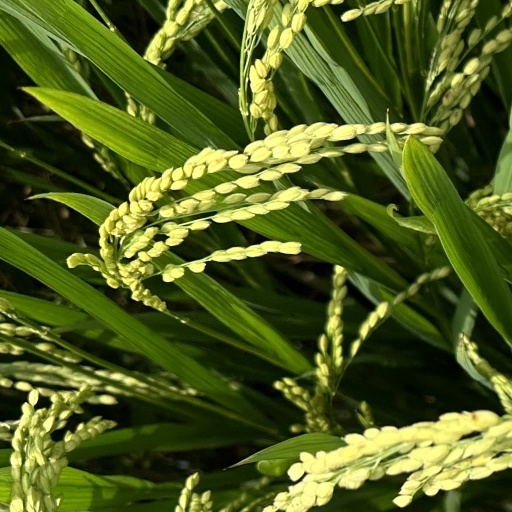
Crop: rice